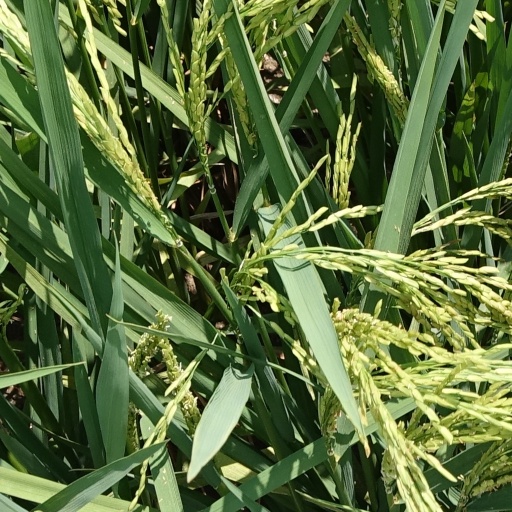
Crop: rice